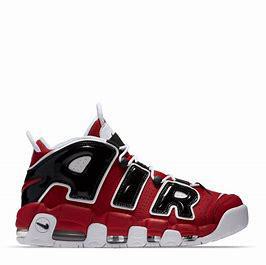
Brand: Nike
Model: Air More Uptempo 96